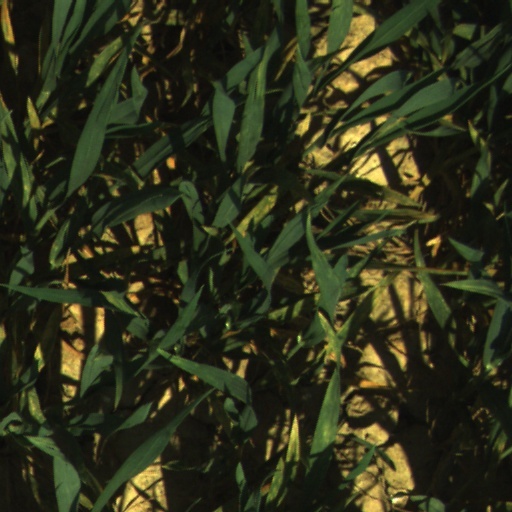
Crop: wheat